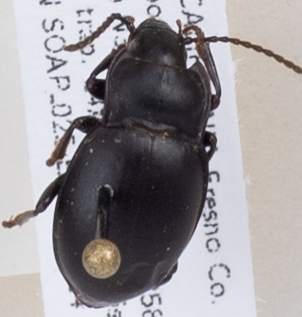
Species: Metrius contractus
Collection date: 2019-08-14
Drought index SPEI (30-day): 0.694
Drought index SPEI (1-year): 0.47
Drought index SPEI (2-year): -0.03